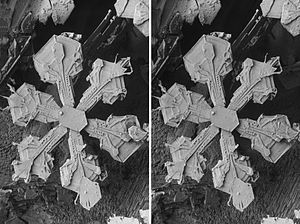
Stereokamera
Billede af snekrystal optaget med elektronmikroskop med stereovirkning
Stereokamera er et fotografisk kamera, der optager billeder med stereoskopisk virkning. Dette sker normalt ved at benytte to objektiver eller to kameraer, der er forskudt sideværts med den omtrentlige afstand mellem menneskets øjne. Evt. kan man nøjes med ét kamera, der så forskydes på en skinne for at tage det andet billede. Det kræver, at motivet er helt stille. De to billeder er lidt forskellige på grund af linsernes placering, de har en parallakse. Hvis billederne betragtes samtidig i et stereoskop eller gengives på anden måde, så hvert øje kun ser ét af billederne, får man et synsindtryk af en rumlig figur.